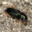
Label: beetle